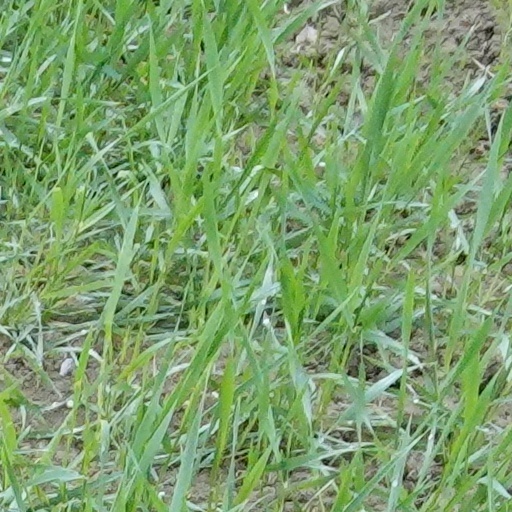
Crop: wheat